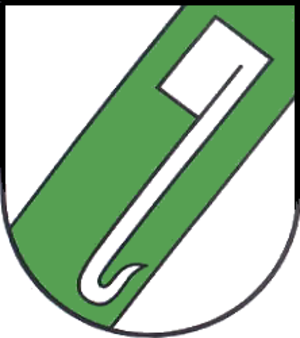
Grasleben est une municipalité allemande du land de Basse-Saxe et l'arrondissement de Helmstedt. En 2014, elle comptait 2 437 hab.